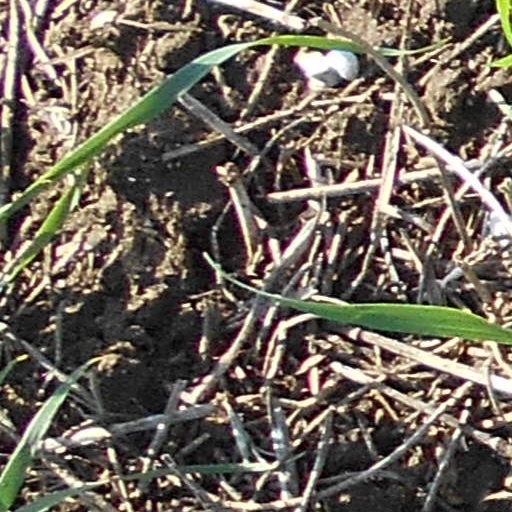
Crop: wheat